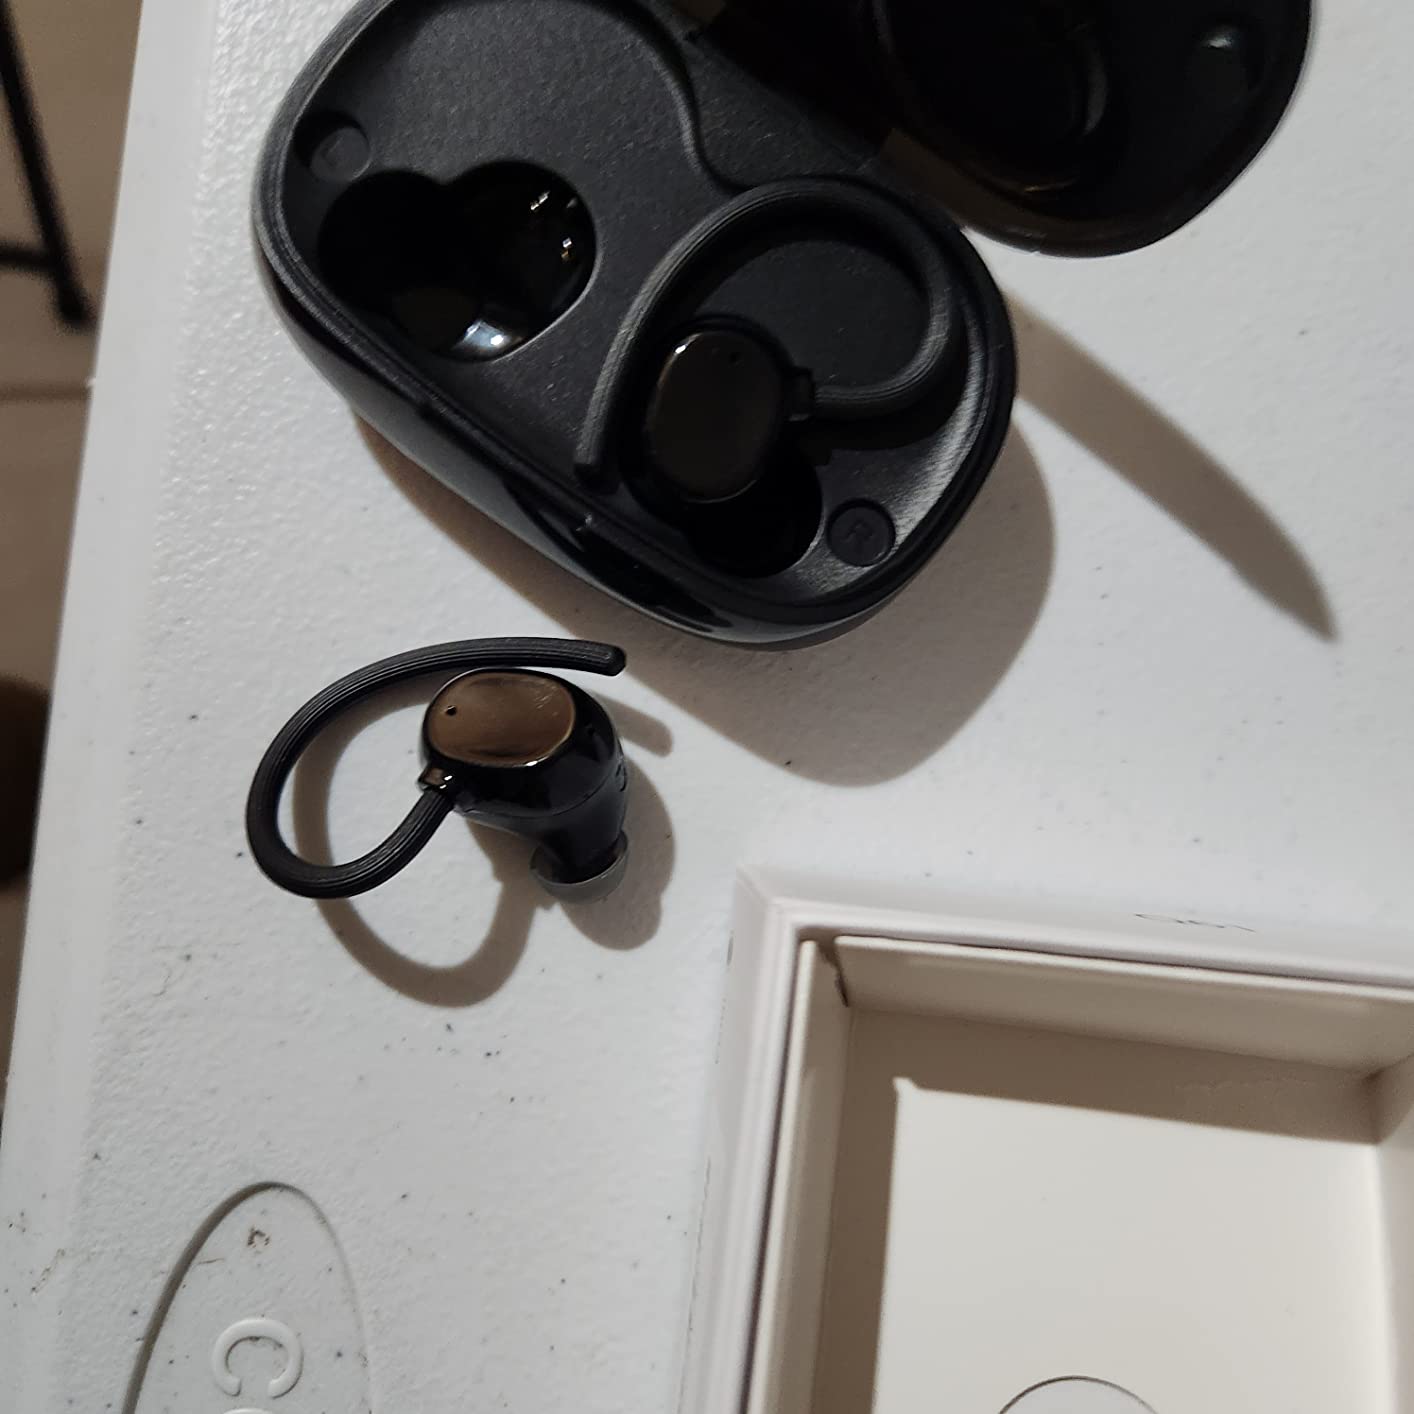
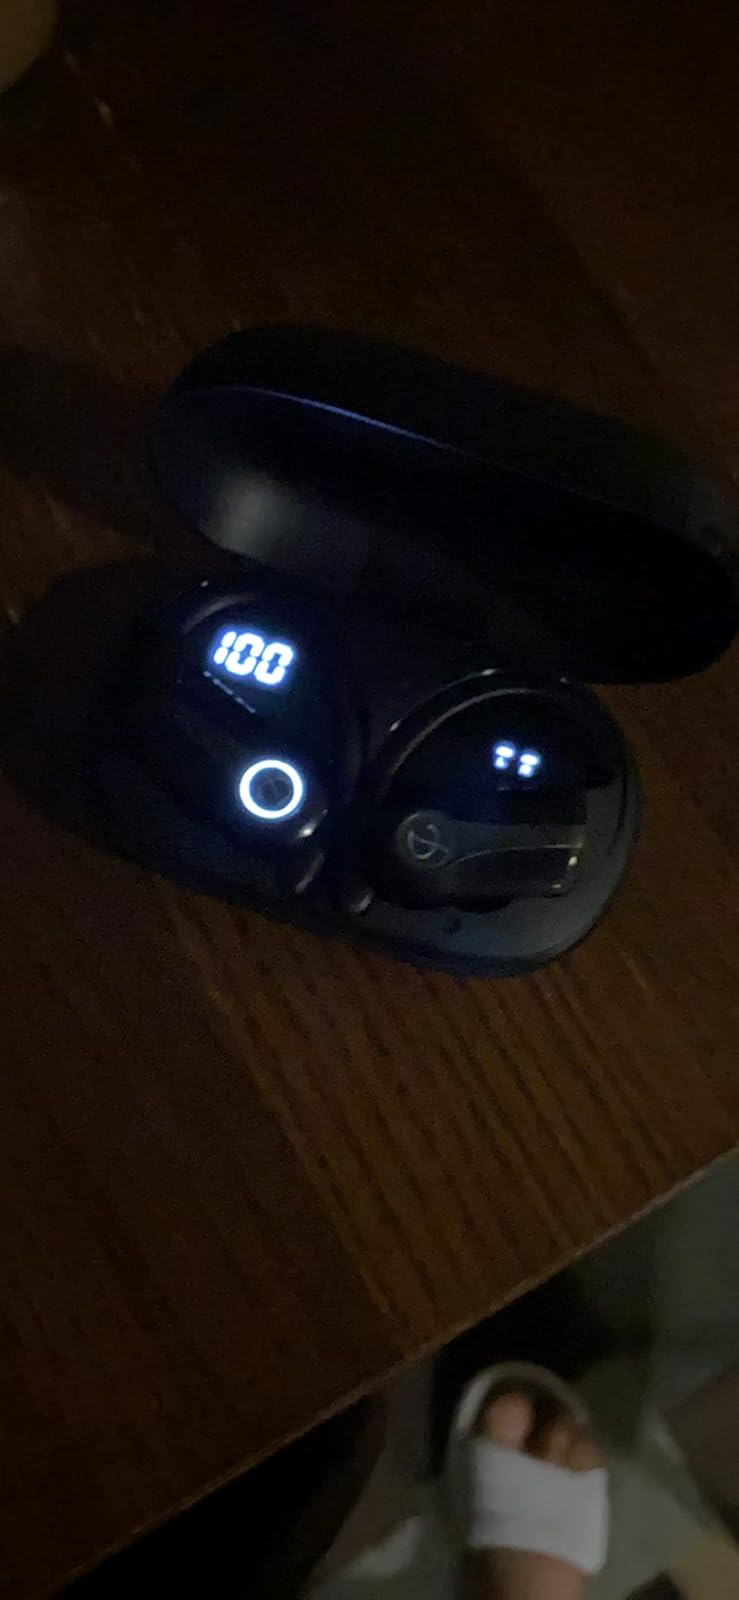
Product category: earbuds
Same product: no